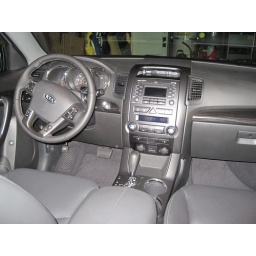
It's black but looks washed out in the flash. Love the perforated black leather seats with white contrast stitching!